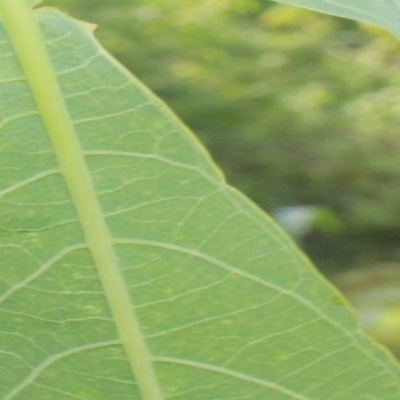
Crop: Cassava
Condition: green mite